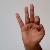
The image shows a hand gesture representing the letter 'F' in Indian Sign Language.